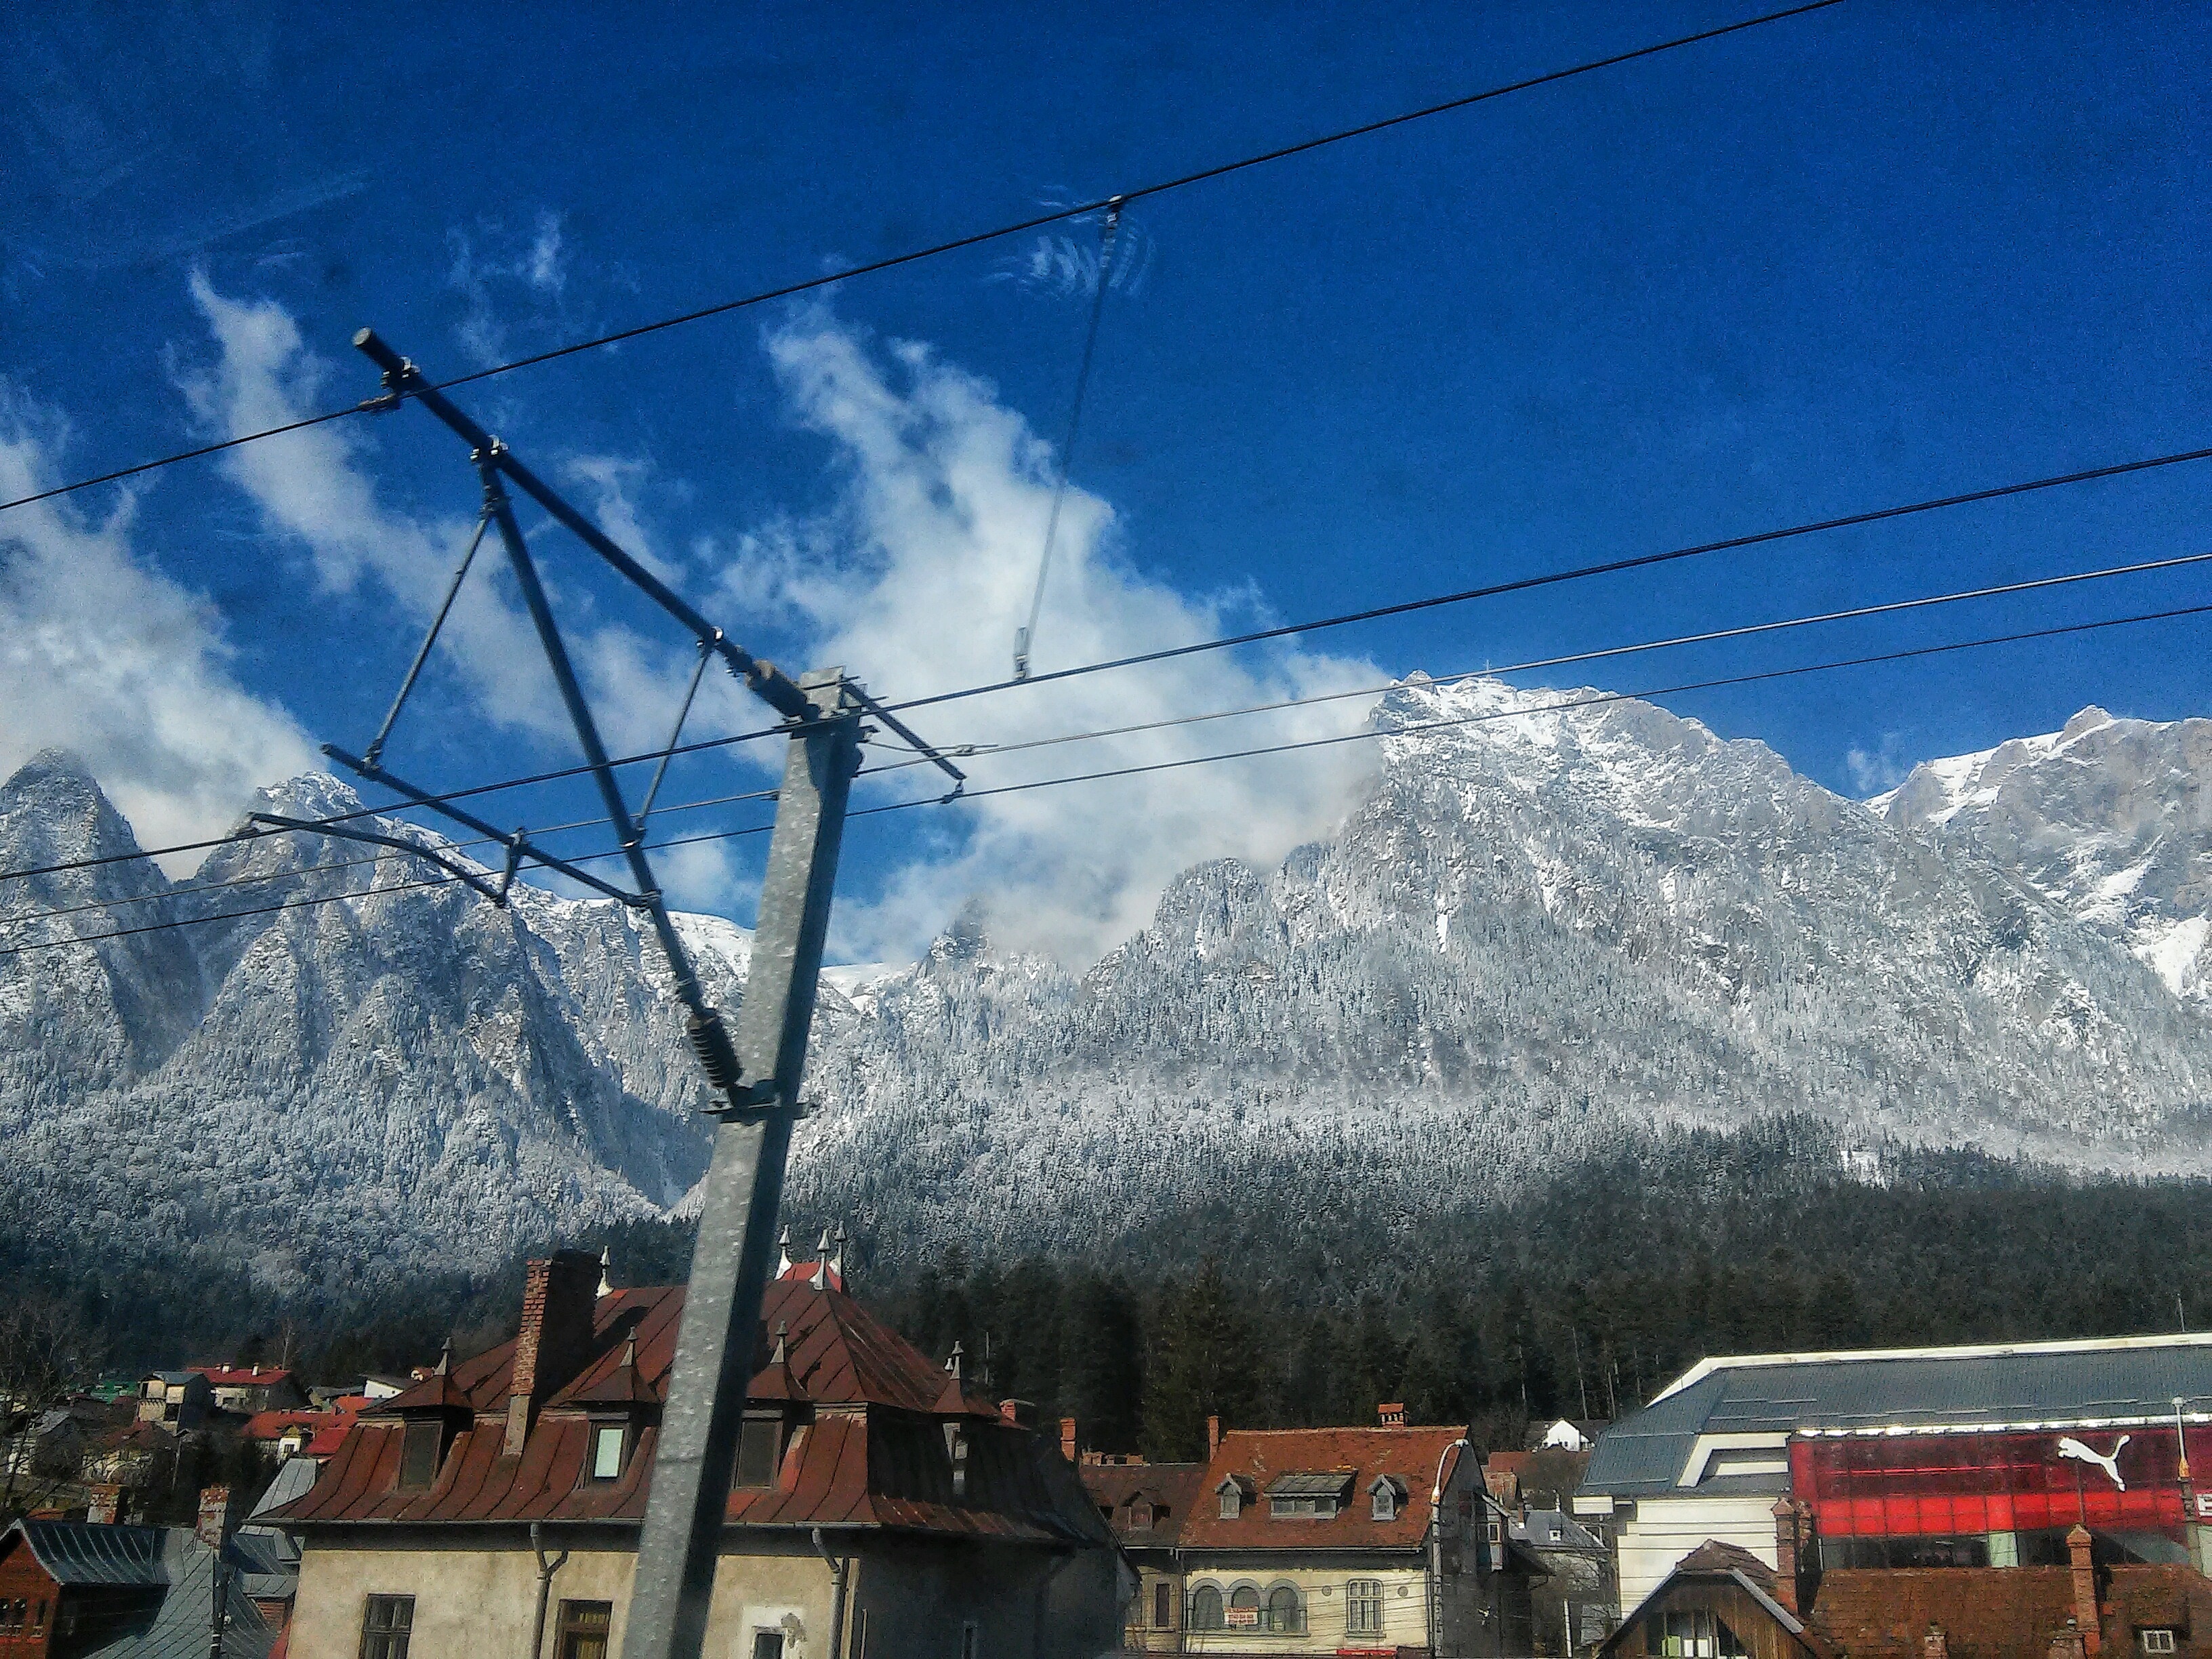
mountain, snow, winter, cloud, sky, mountain range, transport, weather, cable car, alps, mountainous landforms